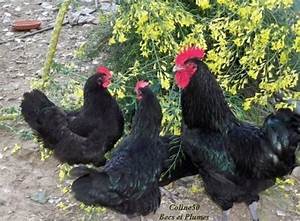
Label: gallina